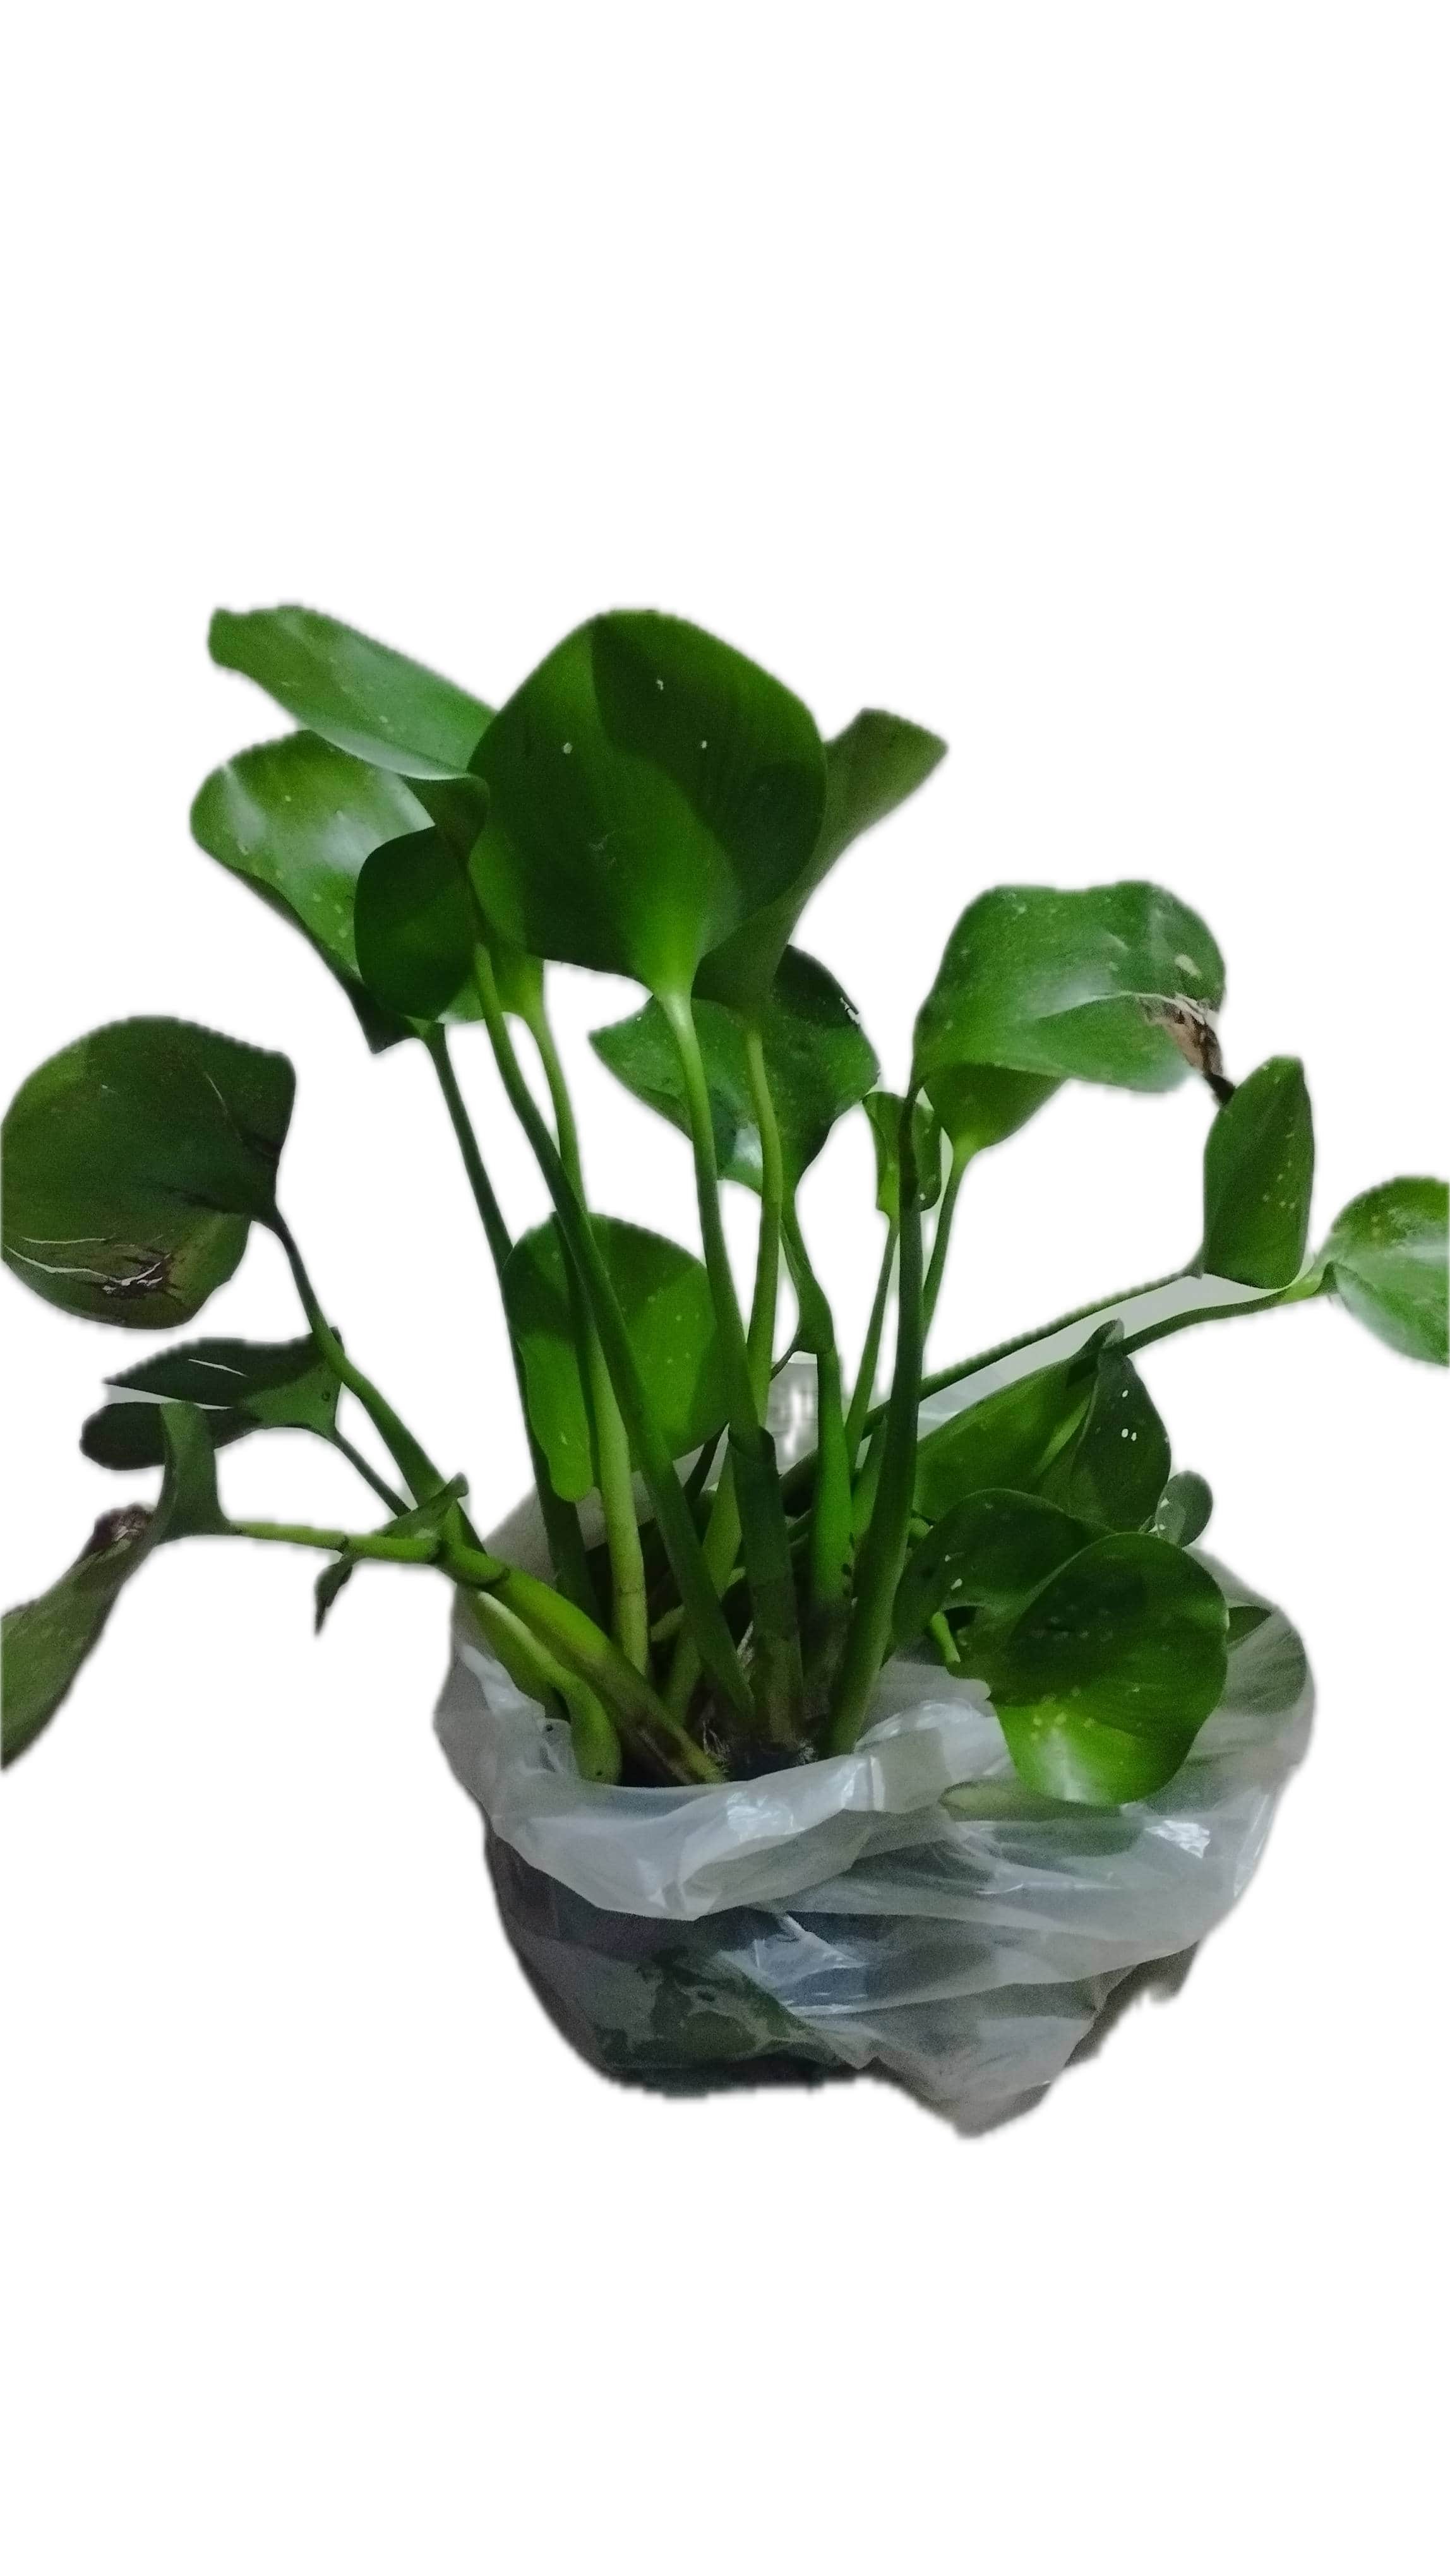
Species: Common Water Hyacinth (Eichornia crassipes)